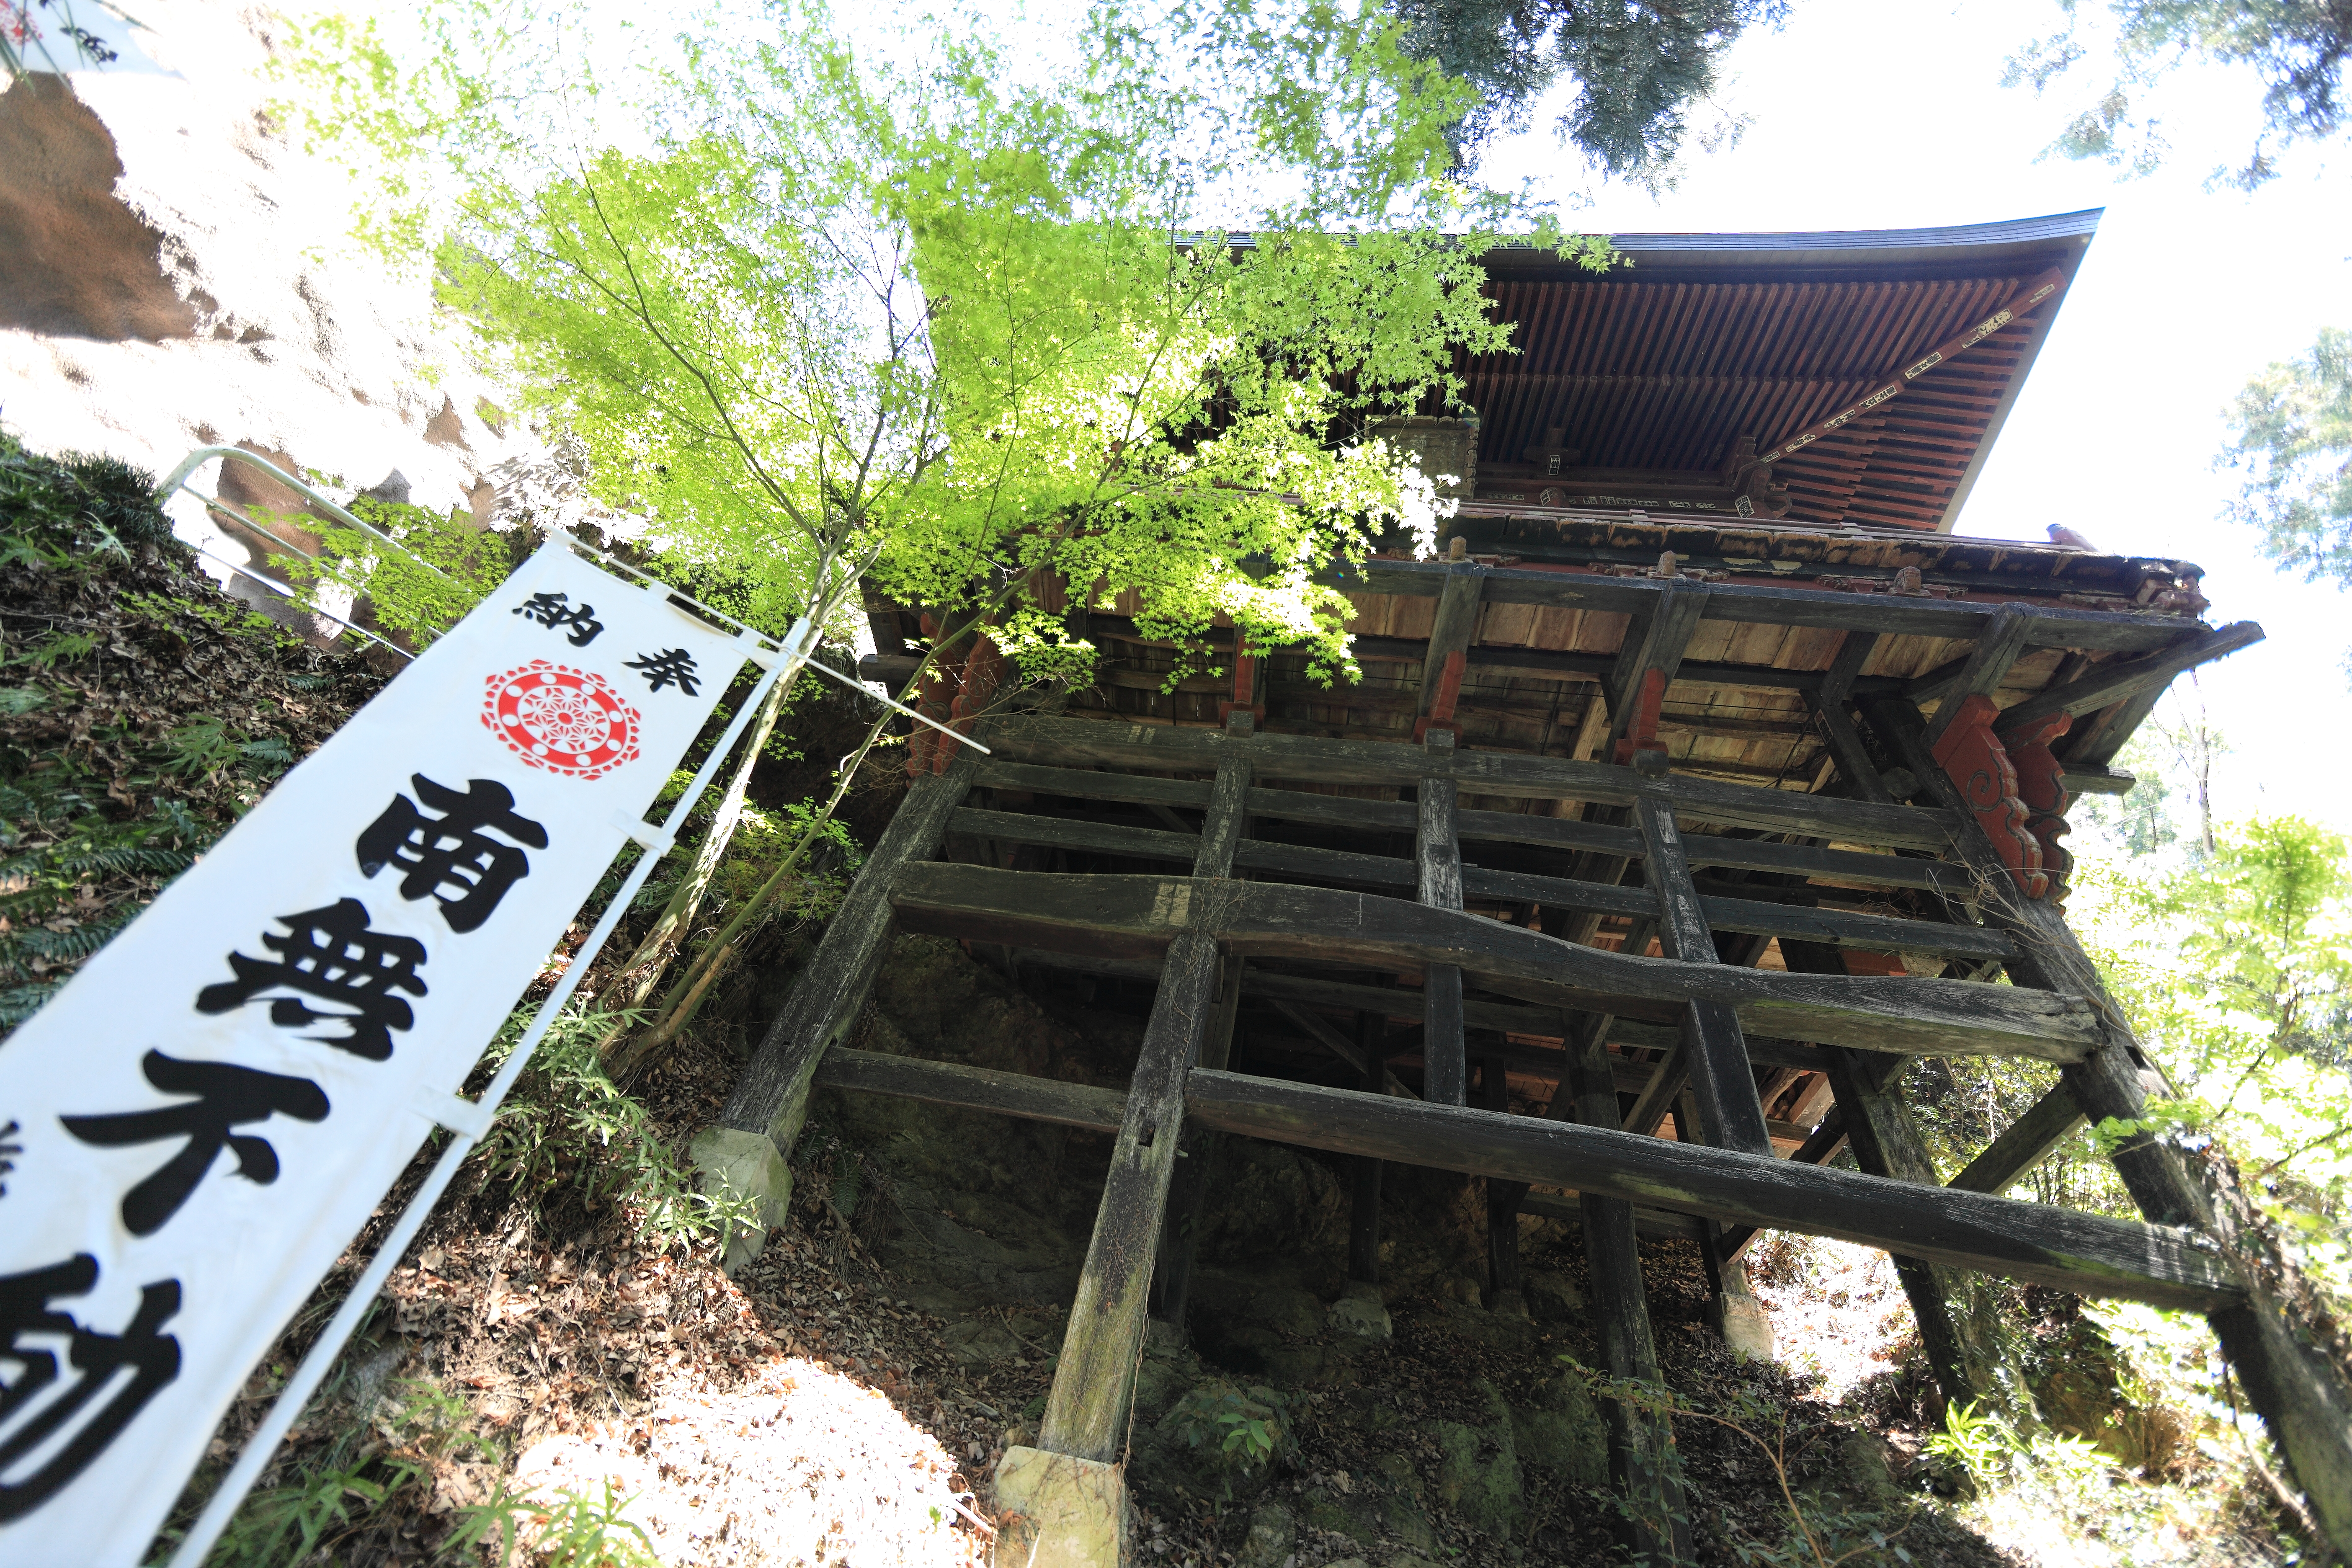
architecture, high, exterior, religious, design, temple, japanese, shrine, 5d, style, hires, markii, traditional, hi, res, resolution, saitama, chichibu, enyuuji, iwaidoh, rolling stock